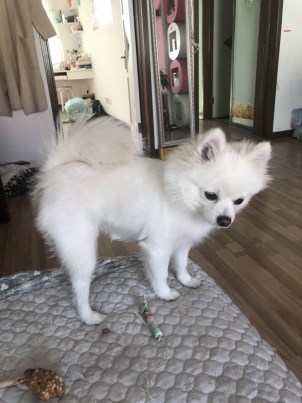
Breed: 1936-n000005-Pomeranian